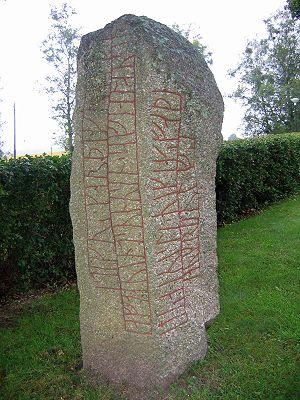
La désignation khaganat de la Rus’ est parfois utilisée par des historiens modernes pour désigner une entité politique supposée avoir existé entre la fin du VIIIᵉ siècle et le début ou le milieu du IXᵉ siècle, période assez mal documentée de l’Europe de l’Est. Ce khaganat aurait constitué une confédération de villes-États fondées par une population appelée « rus’ » et comprenant des éléments baltes, slaves, finnois, turcs, magyars et varègues. Elle aurait précédé la dynastie des Riourikides et la « Russie kiévienne ». Bien que son étendue fasse l’objet de débats, les principaux regroupements auraient été les agglomérations de Holmgard, Aldeigha, Lyubsha, Alaborg, Sarskoye, Gorodichte et Timerevo. Ce fut à cette période et dans cet espace que ce serait développée une « ethnicité » slave orientale distincte, appelée « rus’ », à l’origine des Russes, Biélorusses, Russyns, Ruthènes et autres Ukrainiens d’aujourd’hui ; leurs chefs auraient porté le titre de khagan. Les premières sources datent de 830 et le titre de khagan pour désigner le souverain de Kiev ne se rencontre plus après 922.